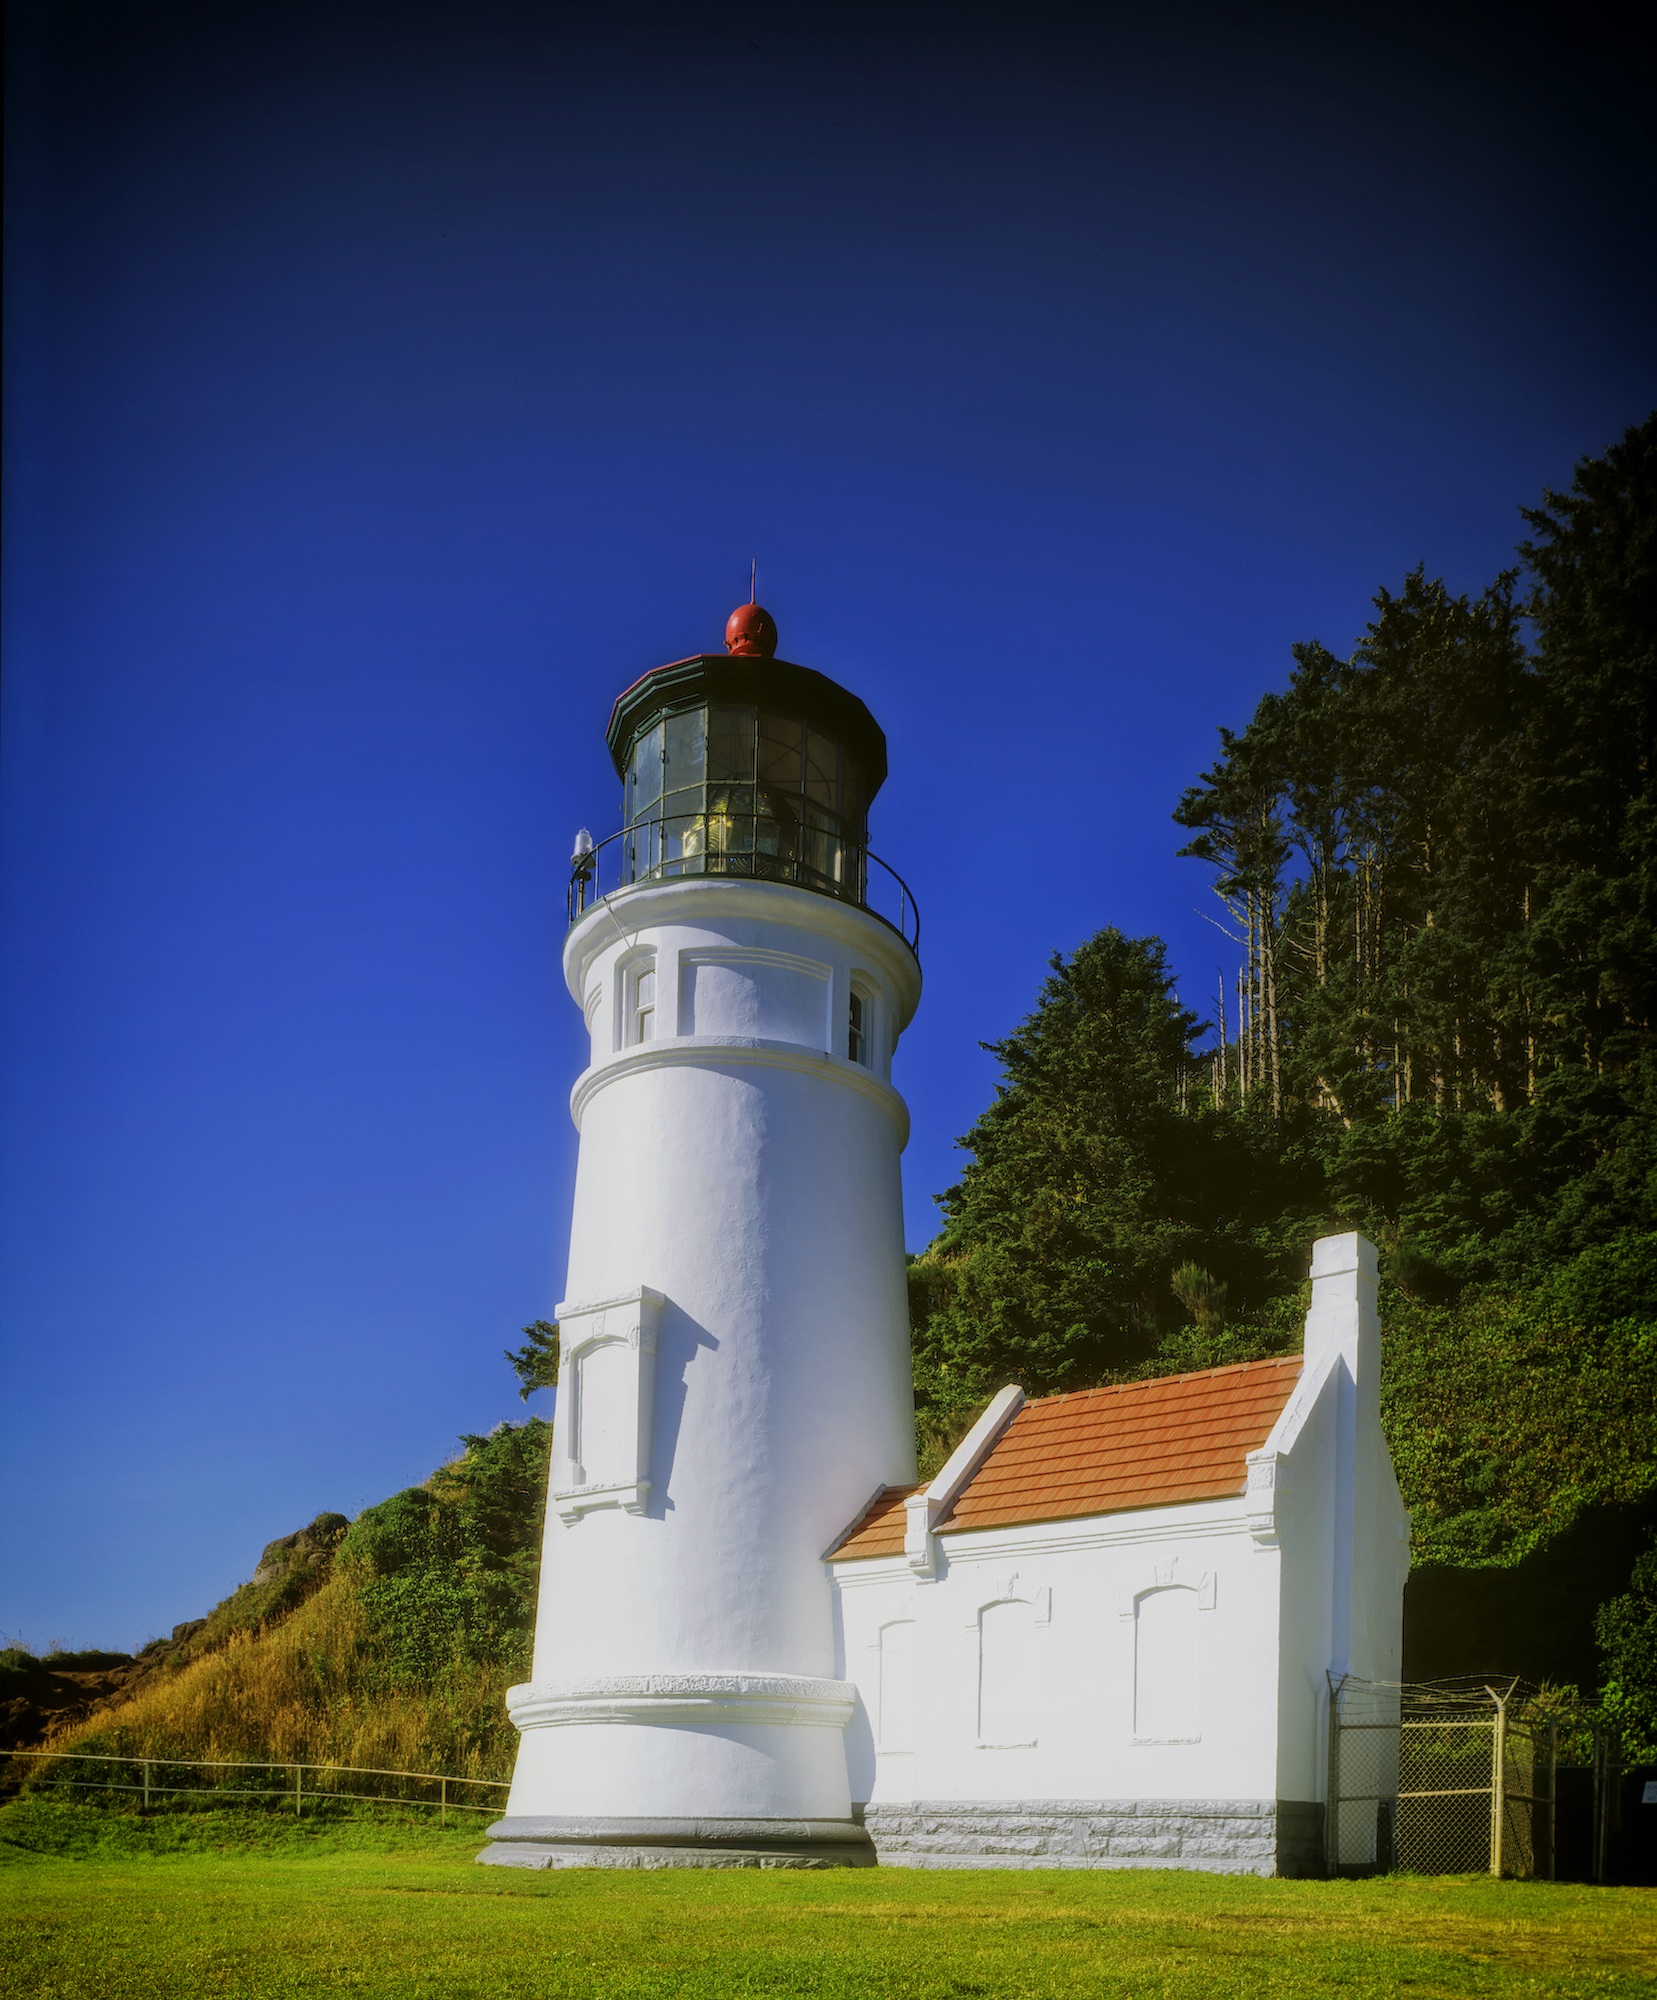
landscape, nature, lighthouse, architecture, sky, summer, tower, scenic, landmark, historic, trees, outside, summertime, oregon, hadeda head